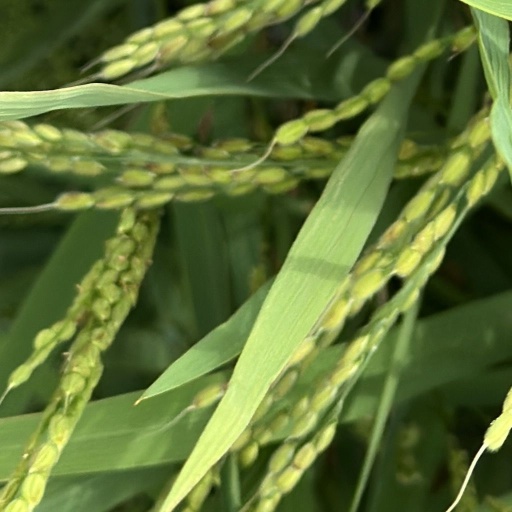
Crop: rice